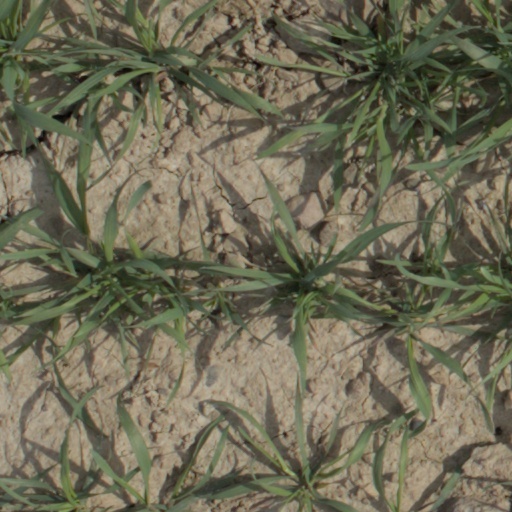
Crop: wheat